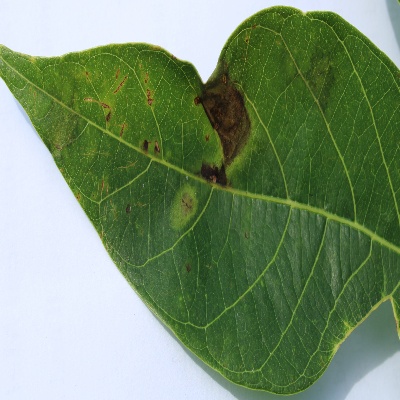
Crop: Cassava
Condition: bacterial blight